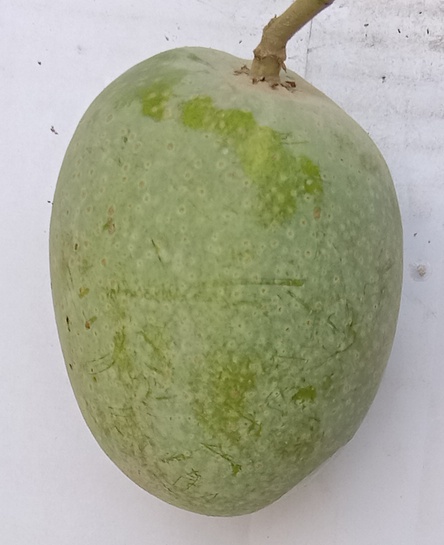
Mango variety: Anwar Ratool